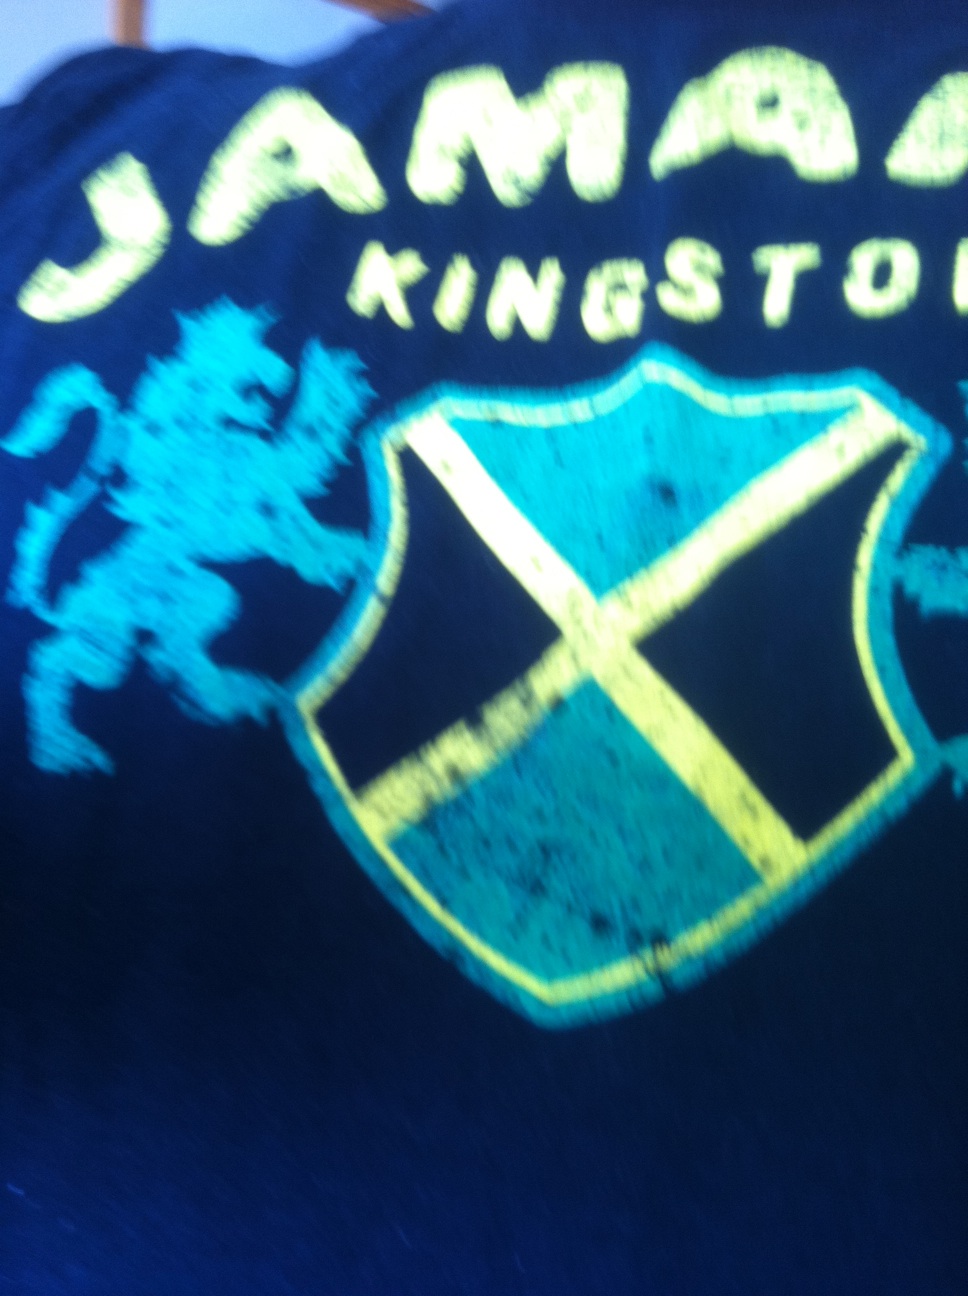Question: What color is the shirt?
Answer: blue